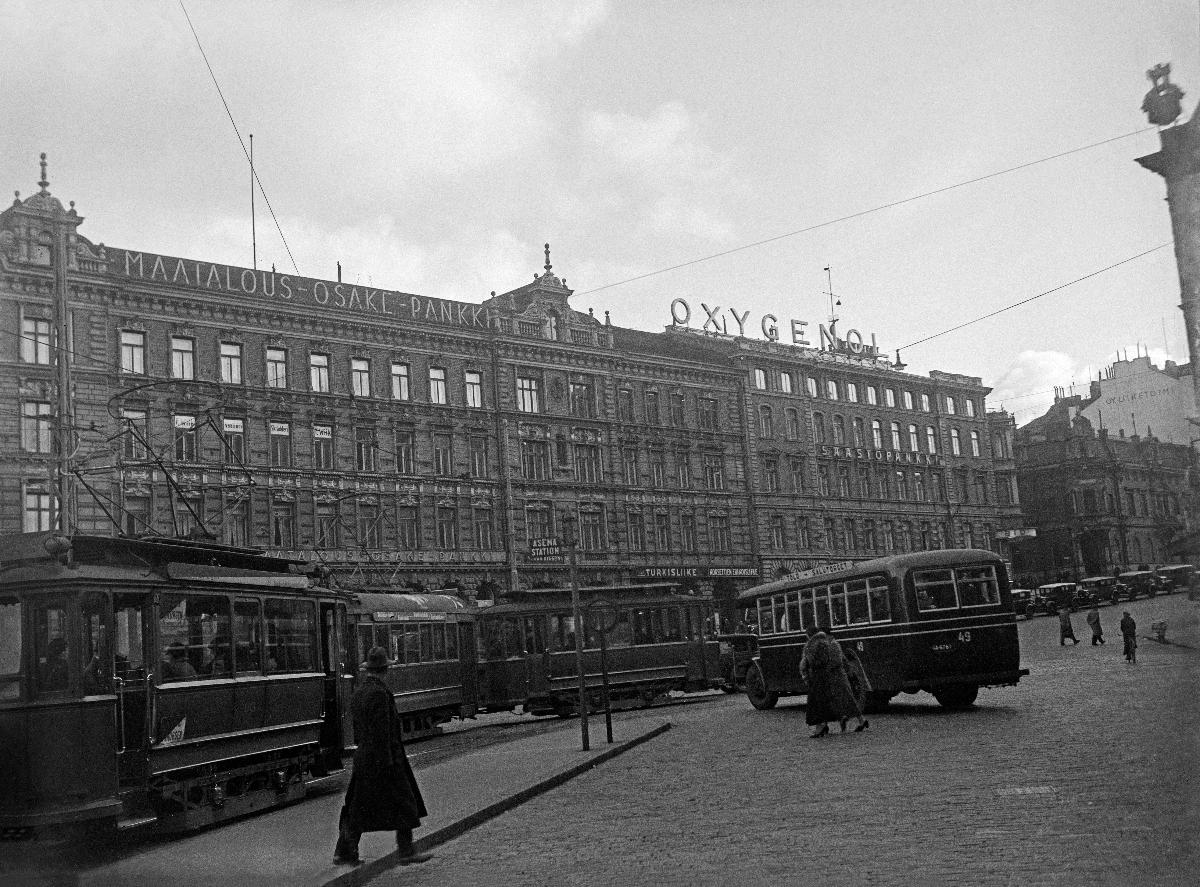
Valomainoksia Helsingissä
Ljusreklamer i Helsingfors; Electronic signage in Helsinki
sisällön kuvaus: Valomainoksia Erottajalla Helsingissä 1936. content description: Electronic signage at Erottaja in Helsinki 1936. innehållsbeskrivning: Ljusreklamer vid Skillnaden i Helsingfors 1936.
Kuvaaja: Sundström, Hugo, kuvaaja
Vuosi: 1936
Paikka: Erottaja; Pohjoismaat, Suomi, Uusimaa, Helsinki
Aiheet: mainokset; mainonta; rakennukset; kaupungit (alueet); kadut; HBL; advertisements; advertising; buildings; advertisement; city; cities; streets; reklamer; reklam (marknadsföring); byggnader; reklamering; städer; gator